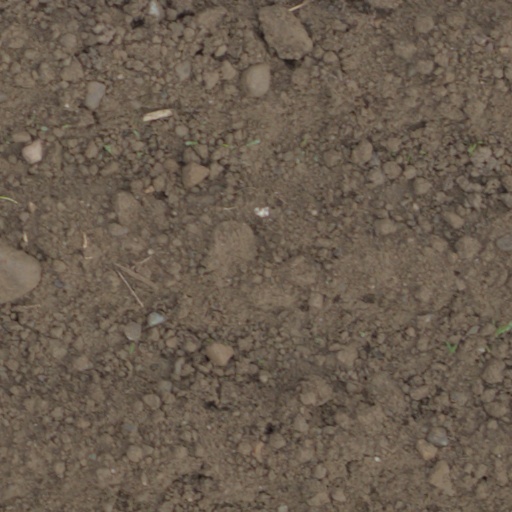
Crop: wheat